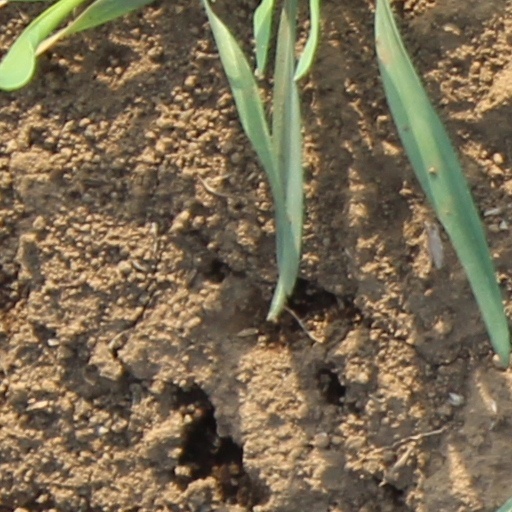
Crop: wheat